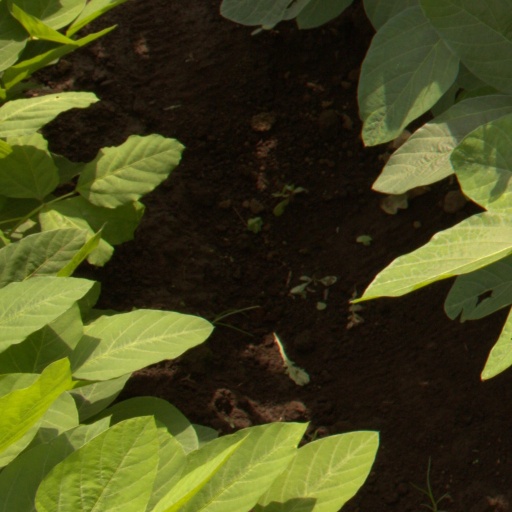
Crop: soybean